Bristol Beaufighter

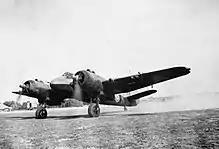
A Bristol Beaufighter, with "arrowhead", folded twin-dipole antenna on the nose for its VHF-band AI radar.

Large orders for the Beaufighter were placed around the outbreak of the Second World War, including one for 918 aircraft shortly after the arrival of the initial production examples. In mid-1940, during an official visit to Bristol's Filton facility by the Minister of Aircraft Production, Lord Beaverbrook, the minister spoke of the importance of the Beaufighter to the war effort and urged its rapid service entry. While the aircraft's size had once caused scepticism, the Beaufighter became the highest performance aircraft capable of carrying the bulky early aircraft interception radars used for night fighter operations, without incurring substantial endurance or armament penalties, and was invaluable as a night fighter.